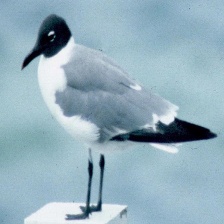
Species: LAUGHING GULL
Scientific name: LEUCOPHAEUS ATRICILLA